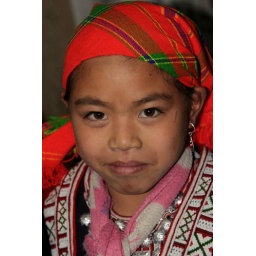
vietnam- a red dao wedding in traditional dress